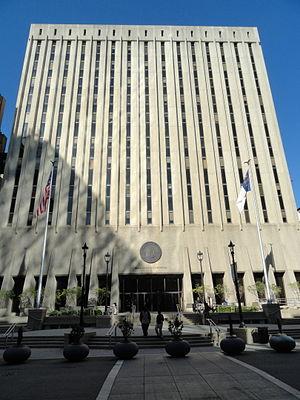
Le comté de Wake est un comté situé dans l'État de Caroline du Nord aux États-Unis.